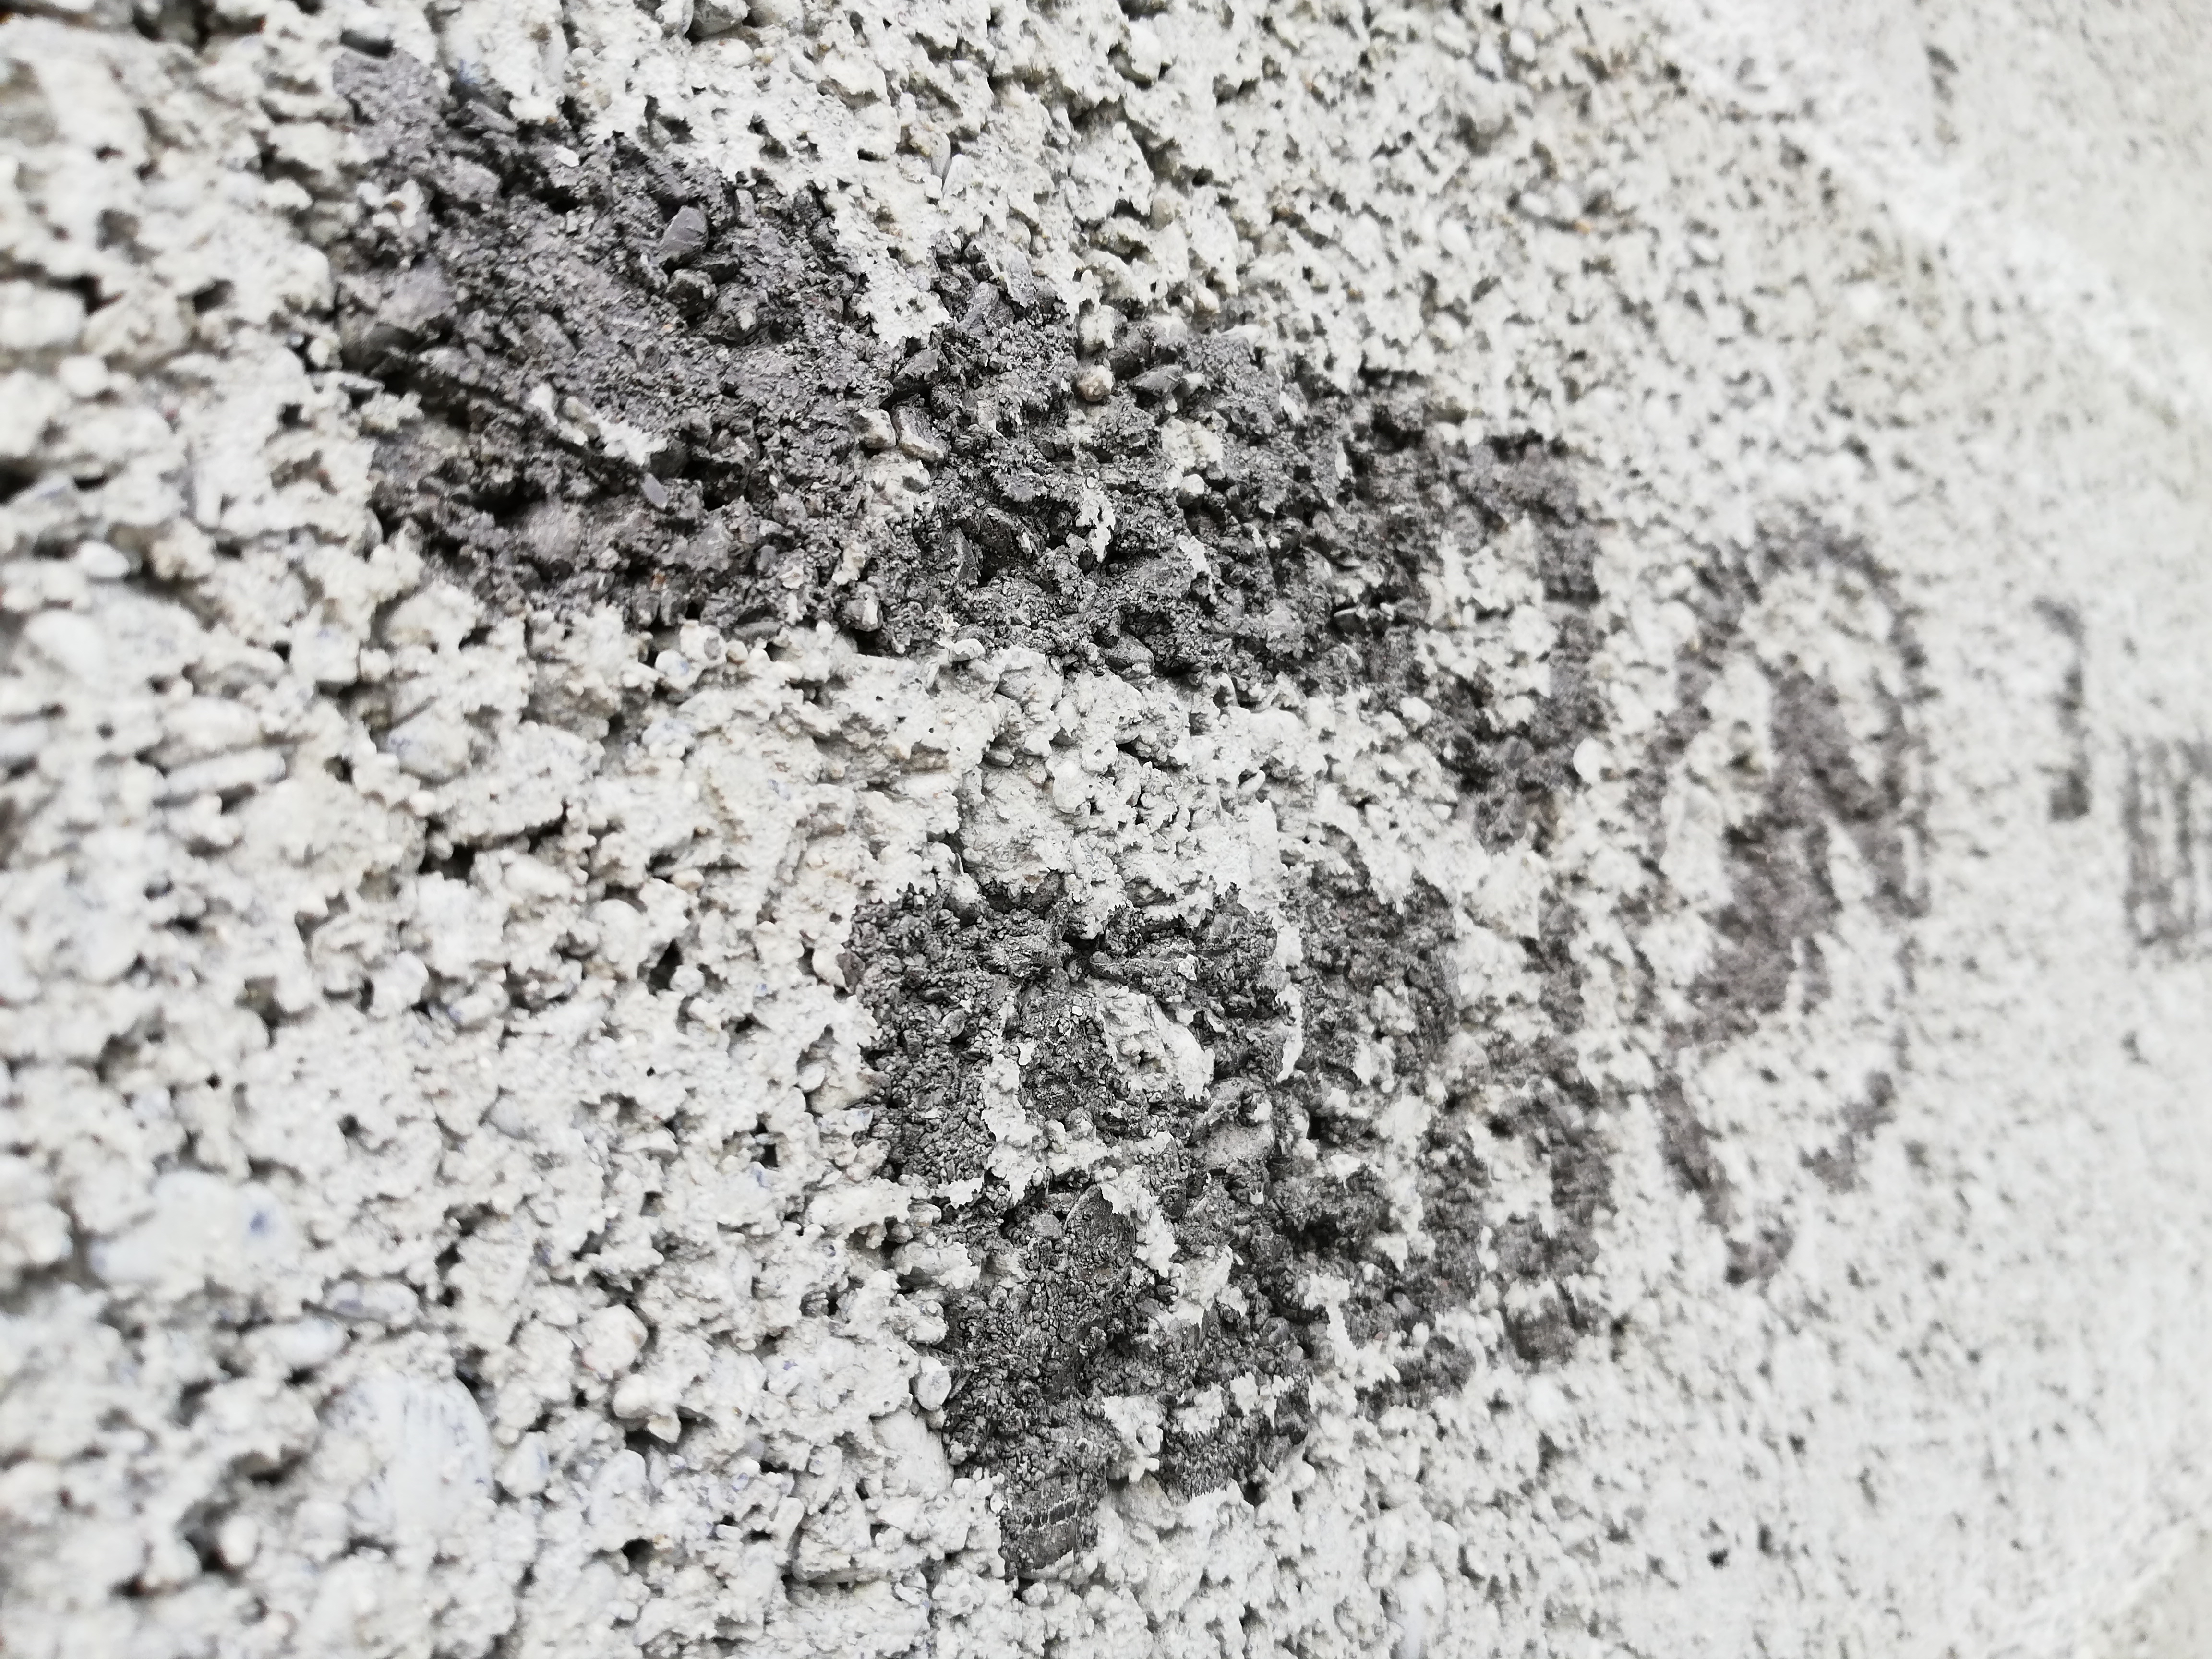
nature, wall, black and white, soil, concrete, cement, monochrome photography, geological phenomenon, asphalt, pattern, monochrome, rock